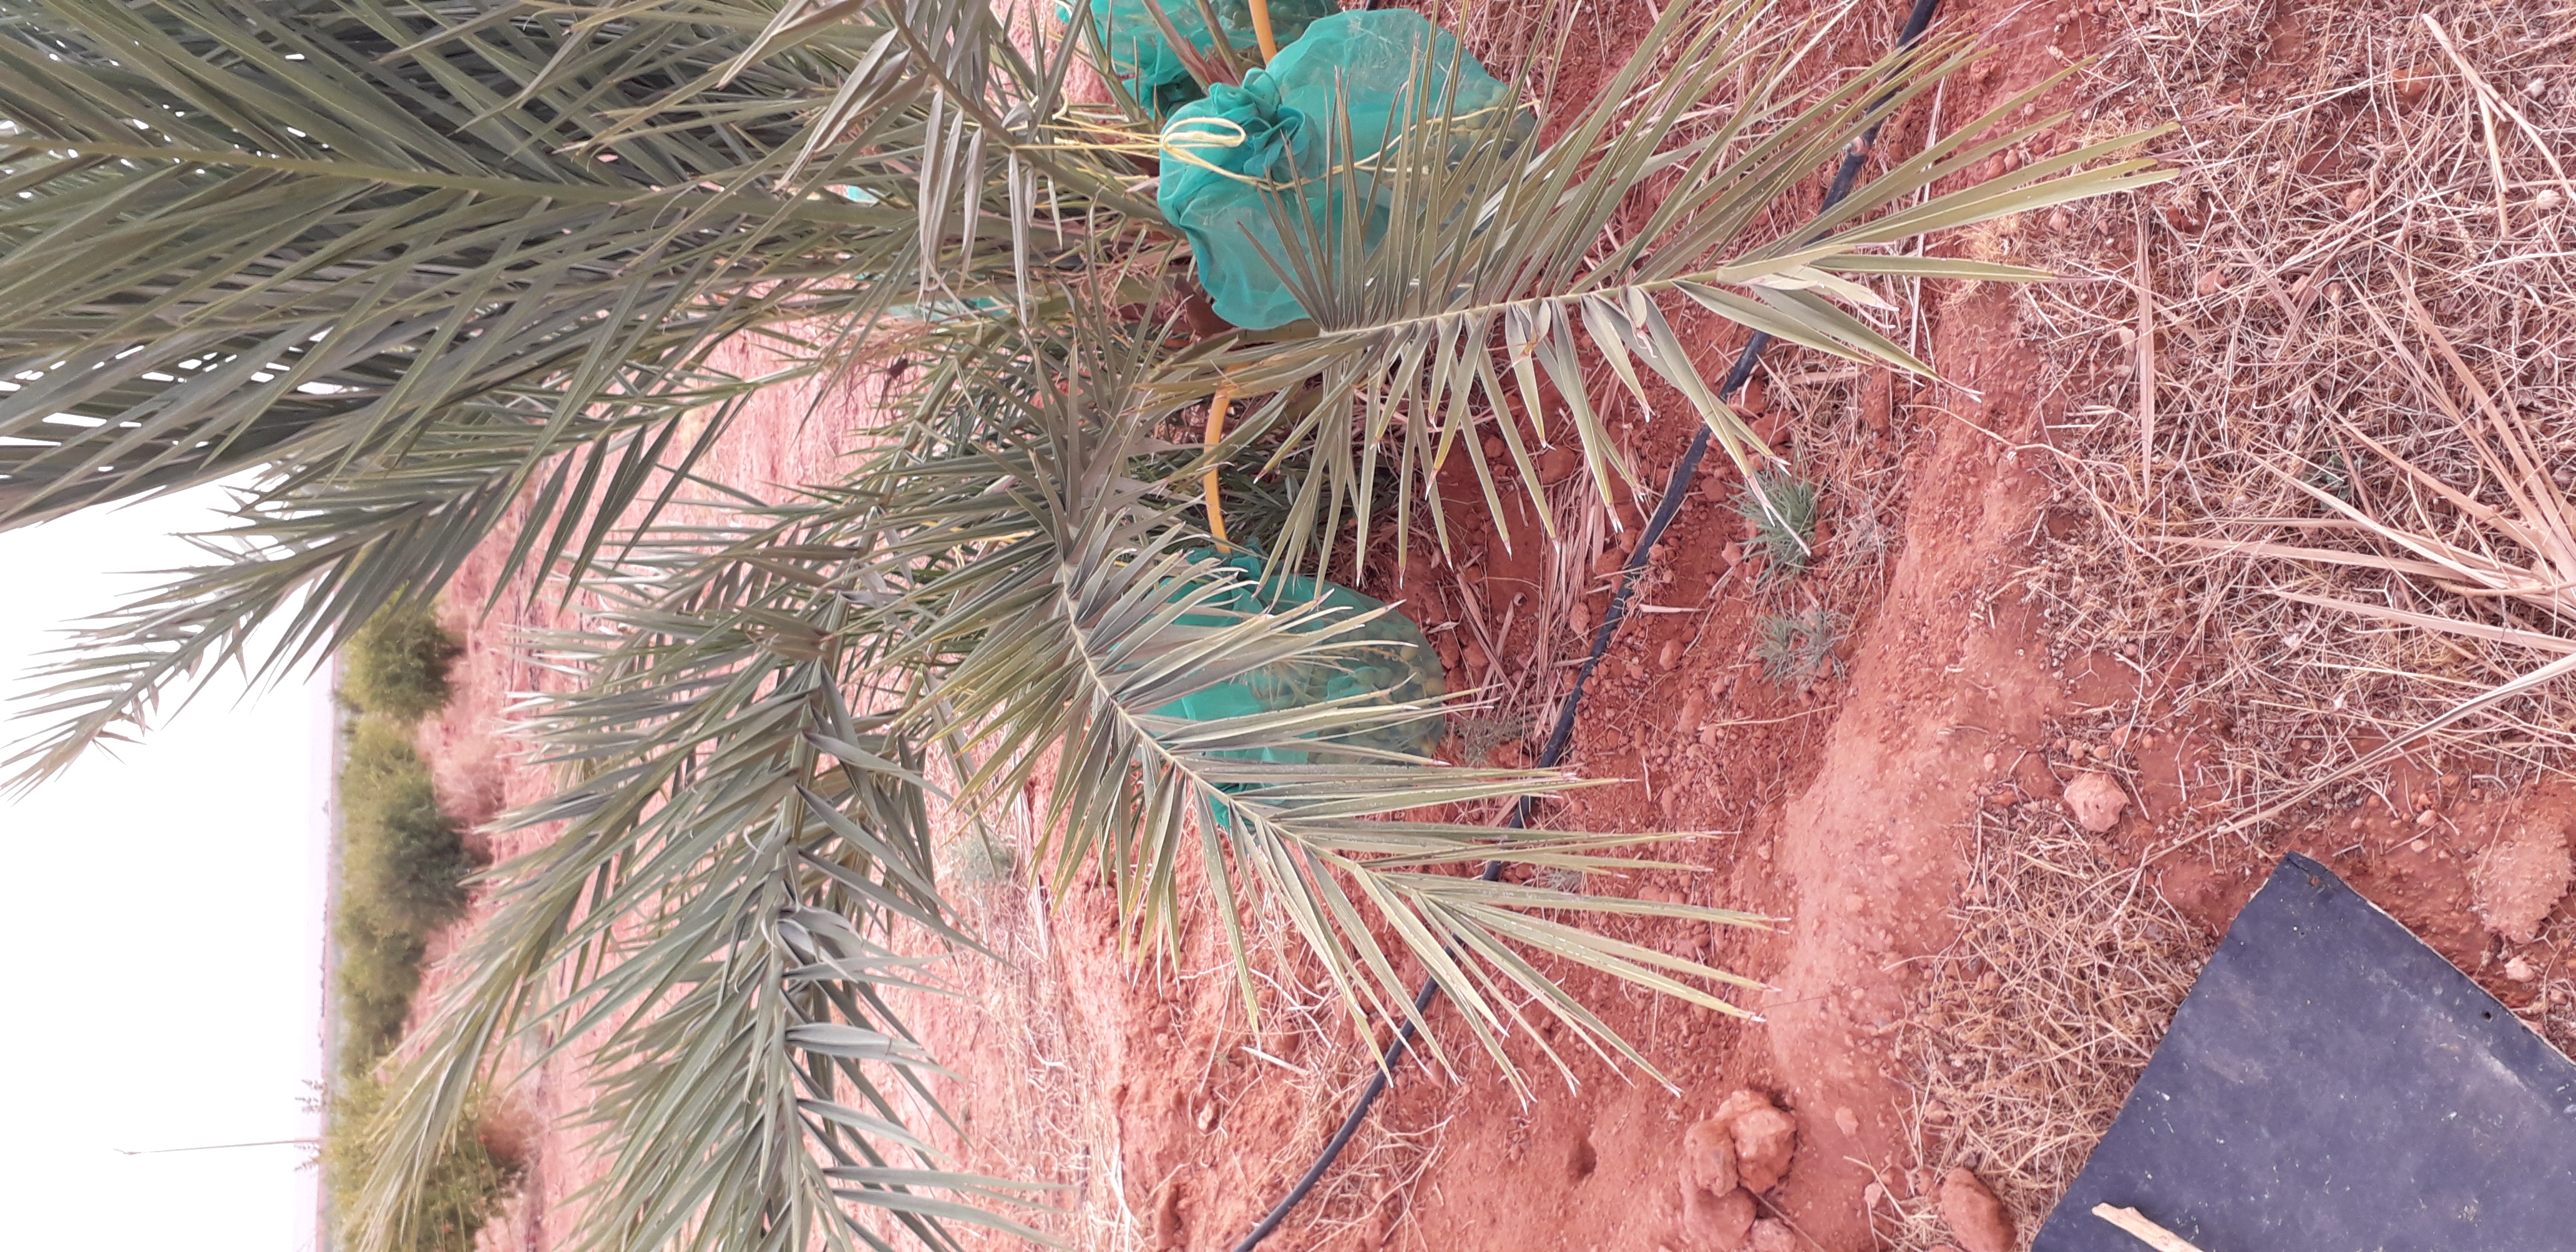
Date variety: kholt